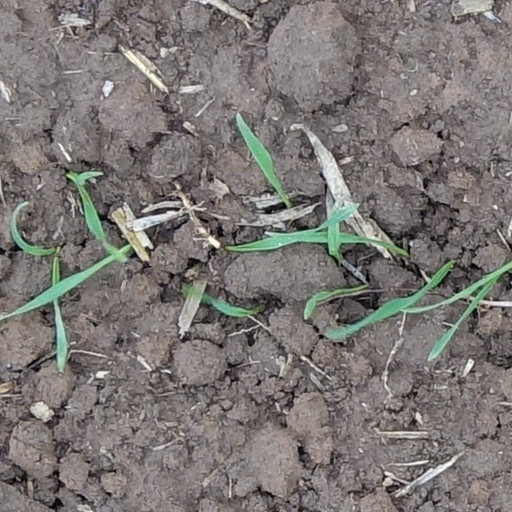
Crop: wheat